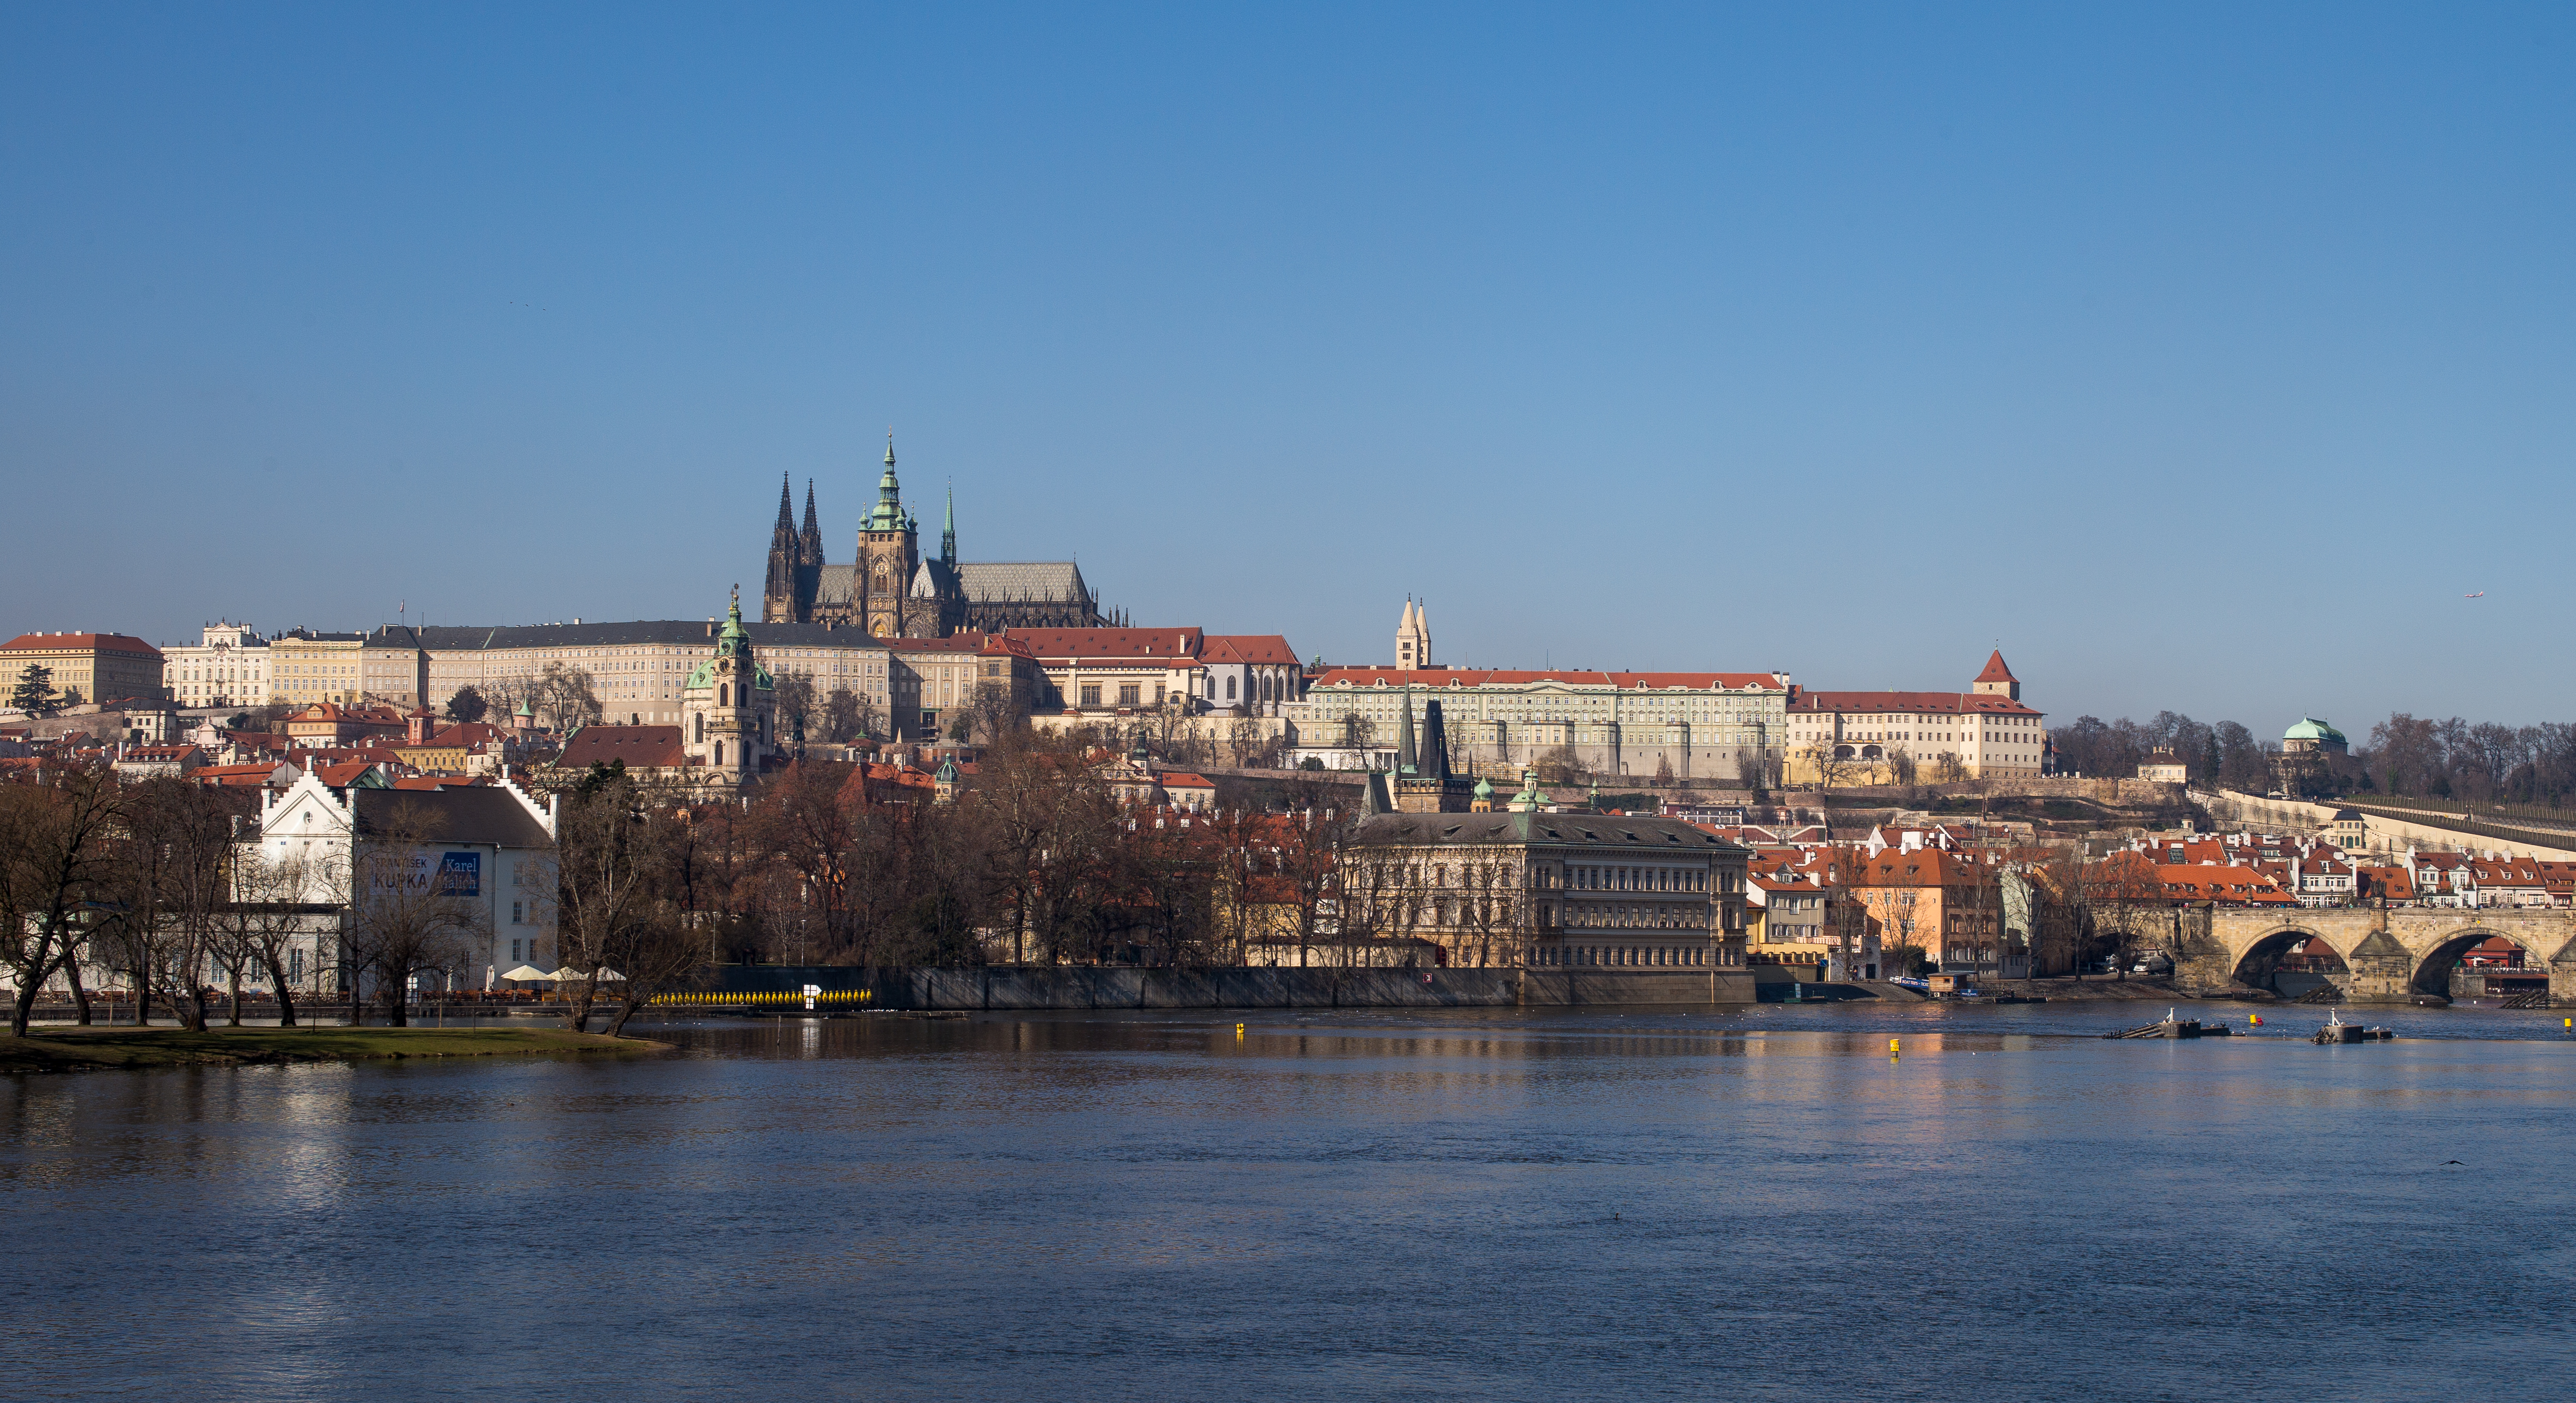
sea, coast, winter, bridge, skyline, street, morning, town, city, river, cityscape, panorama, vacation, travel, dusk, europe, evening, reflection, vehicle, castle, landmark, harbor, prague, port, tourism, waterway, gothic, body of water, m, praga, 50, leica, mala, 240, summilux, hrad, strana, karluv, most, charles, vltava, reka, moldau, czech, bohemia, praha, praag, prag, rano, human settlement